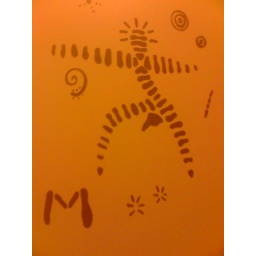
Mens bathroom sign in Frankfurt Germany